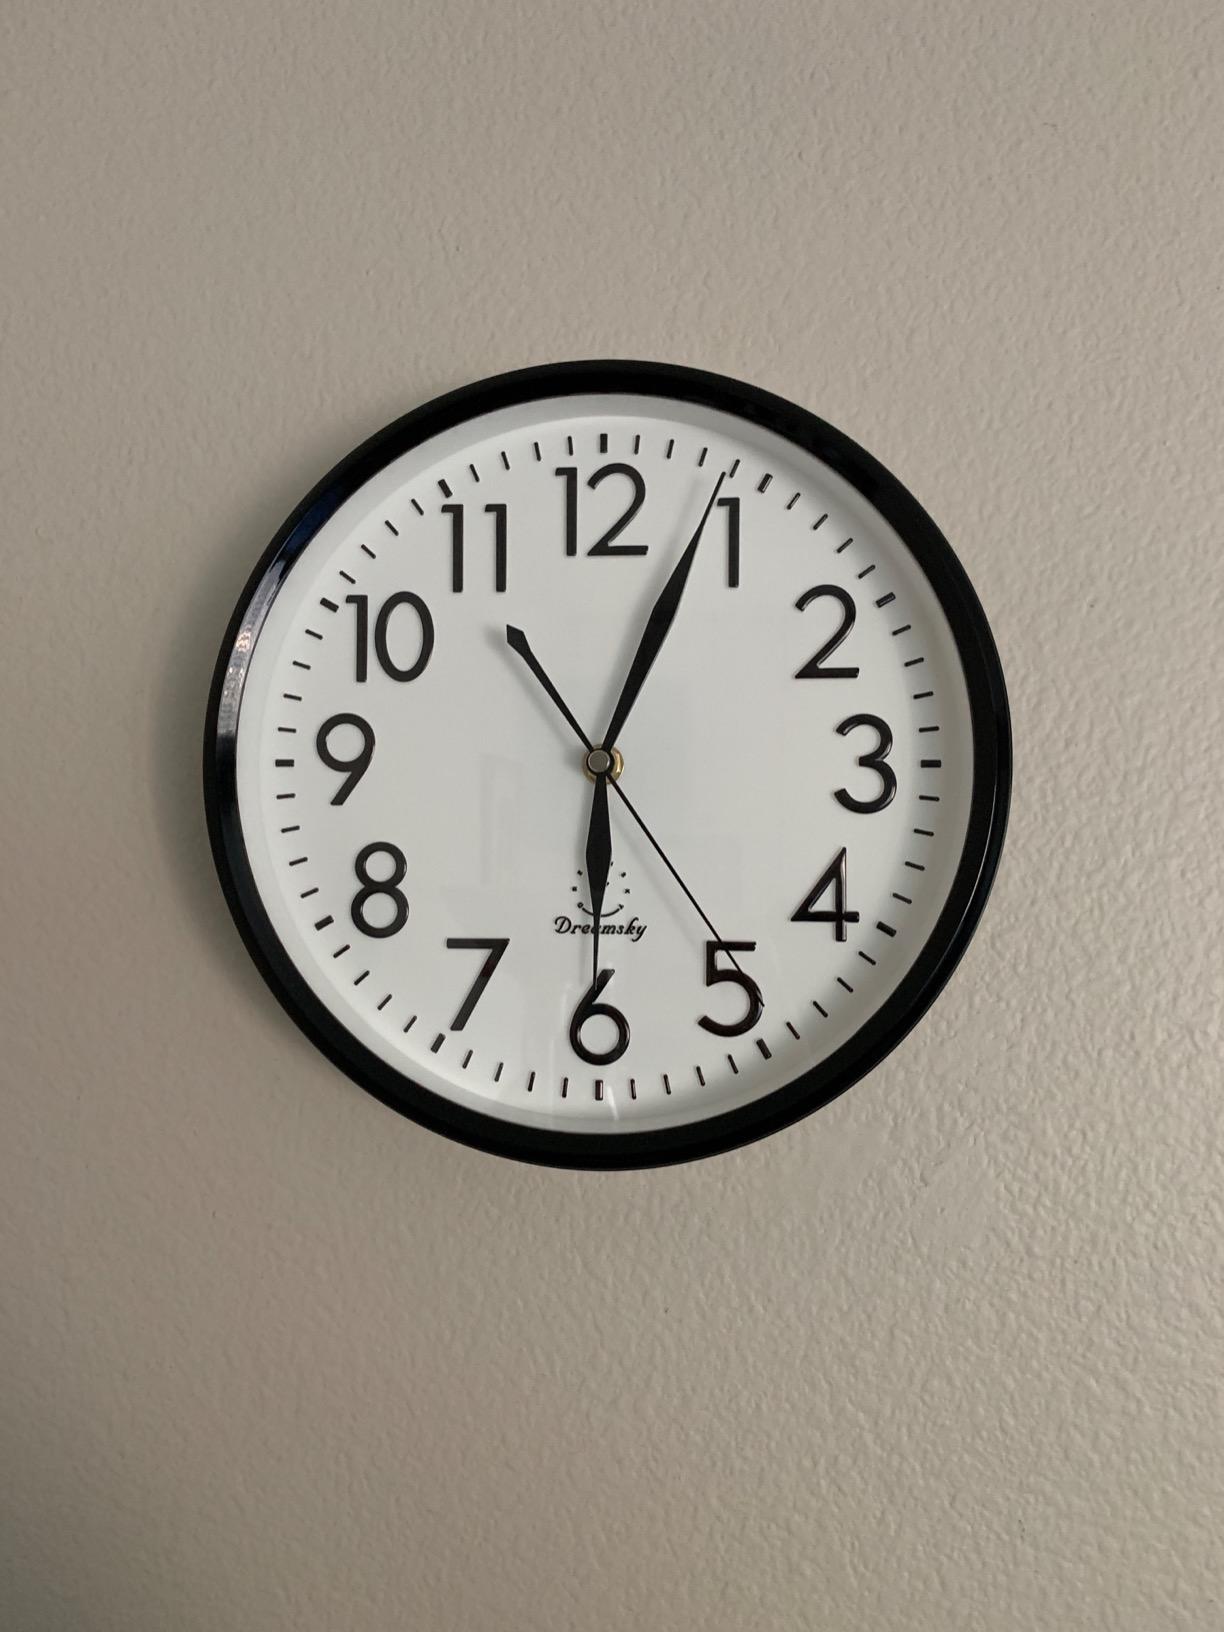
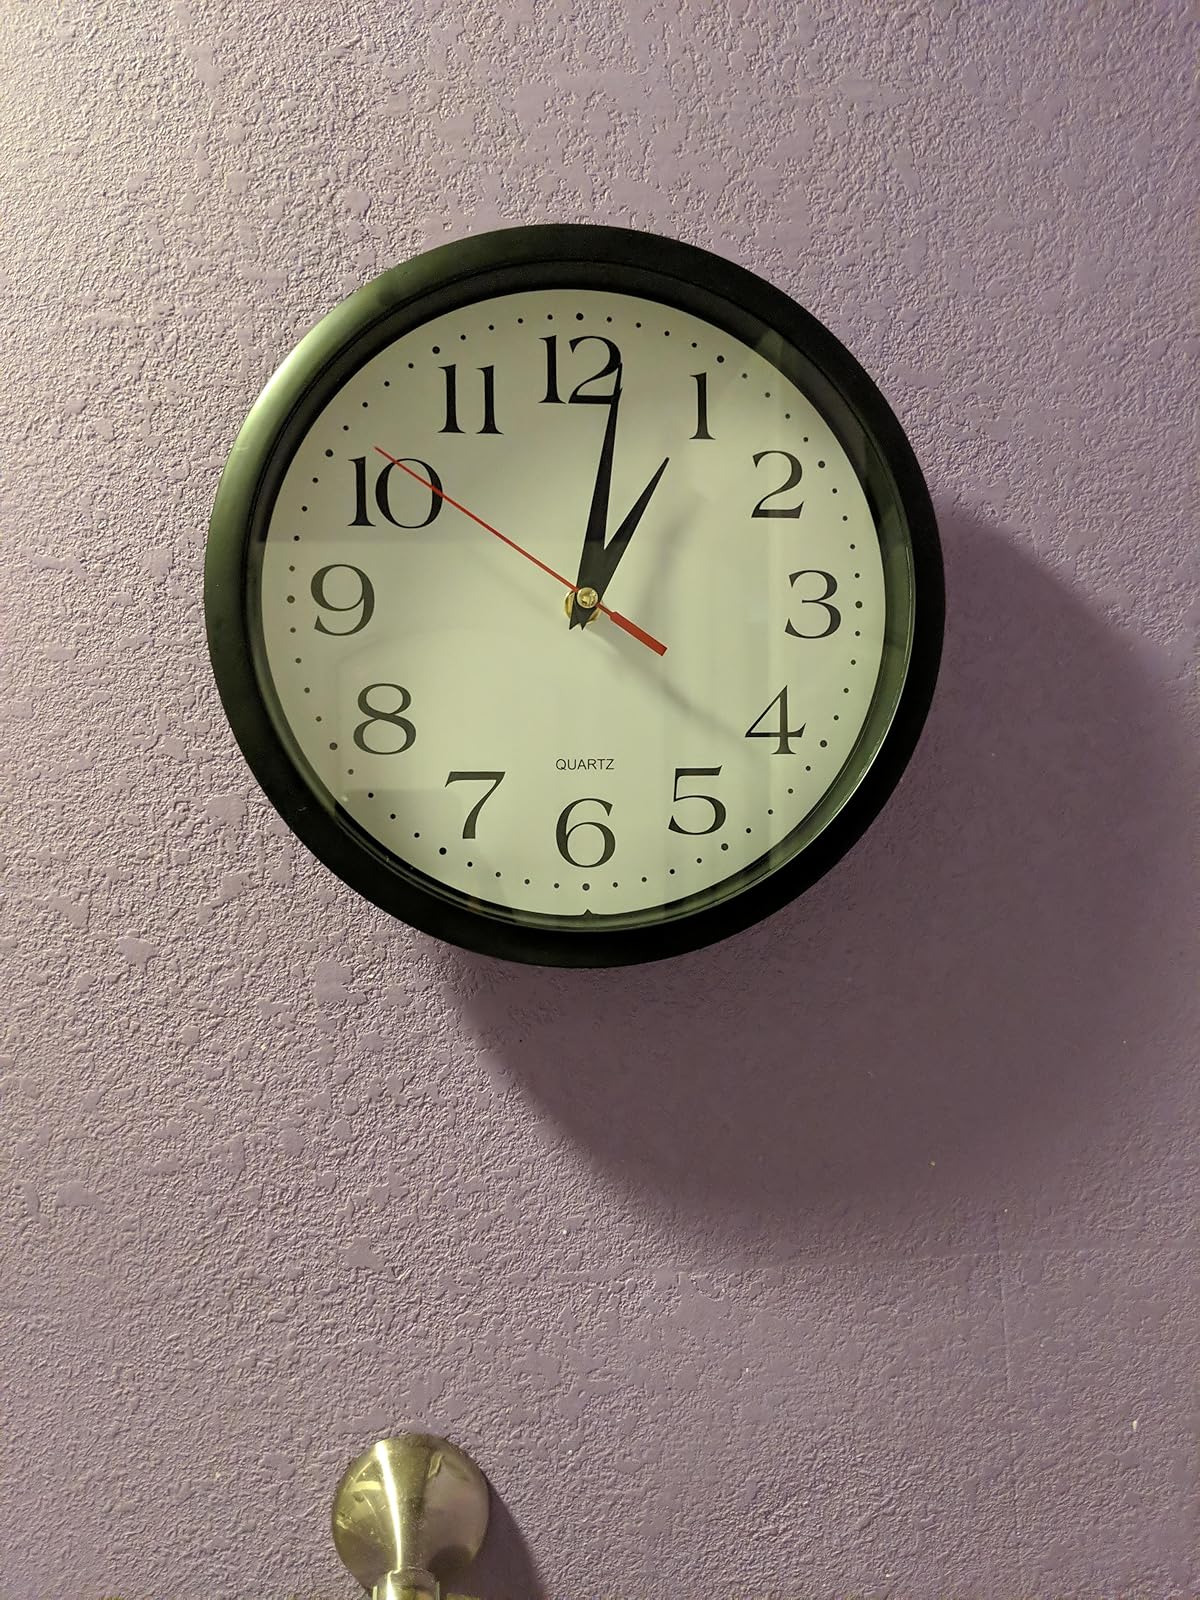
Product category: clock
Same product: no